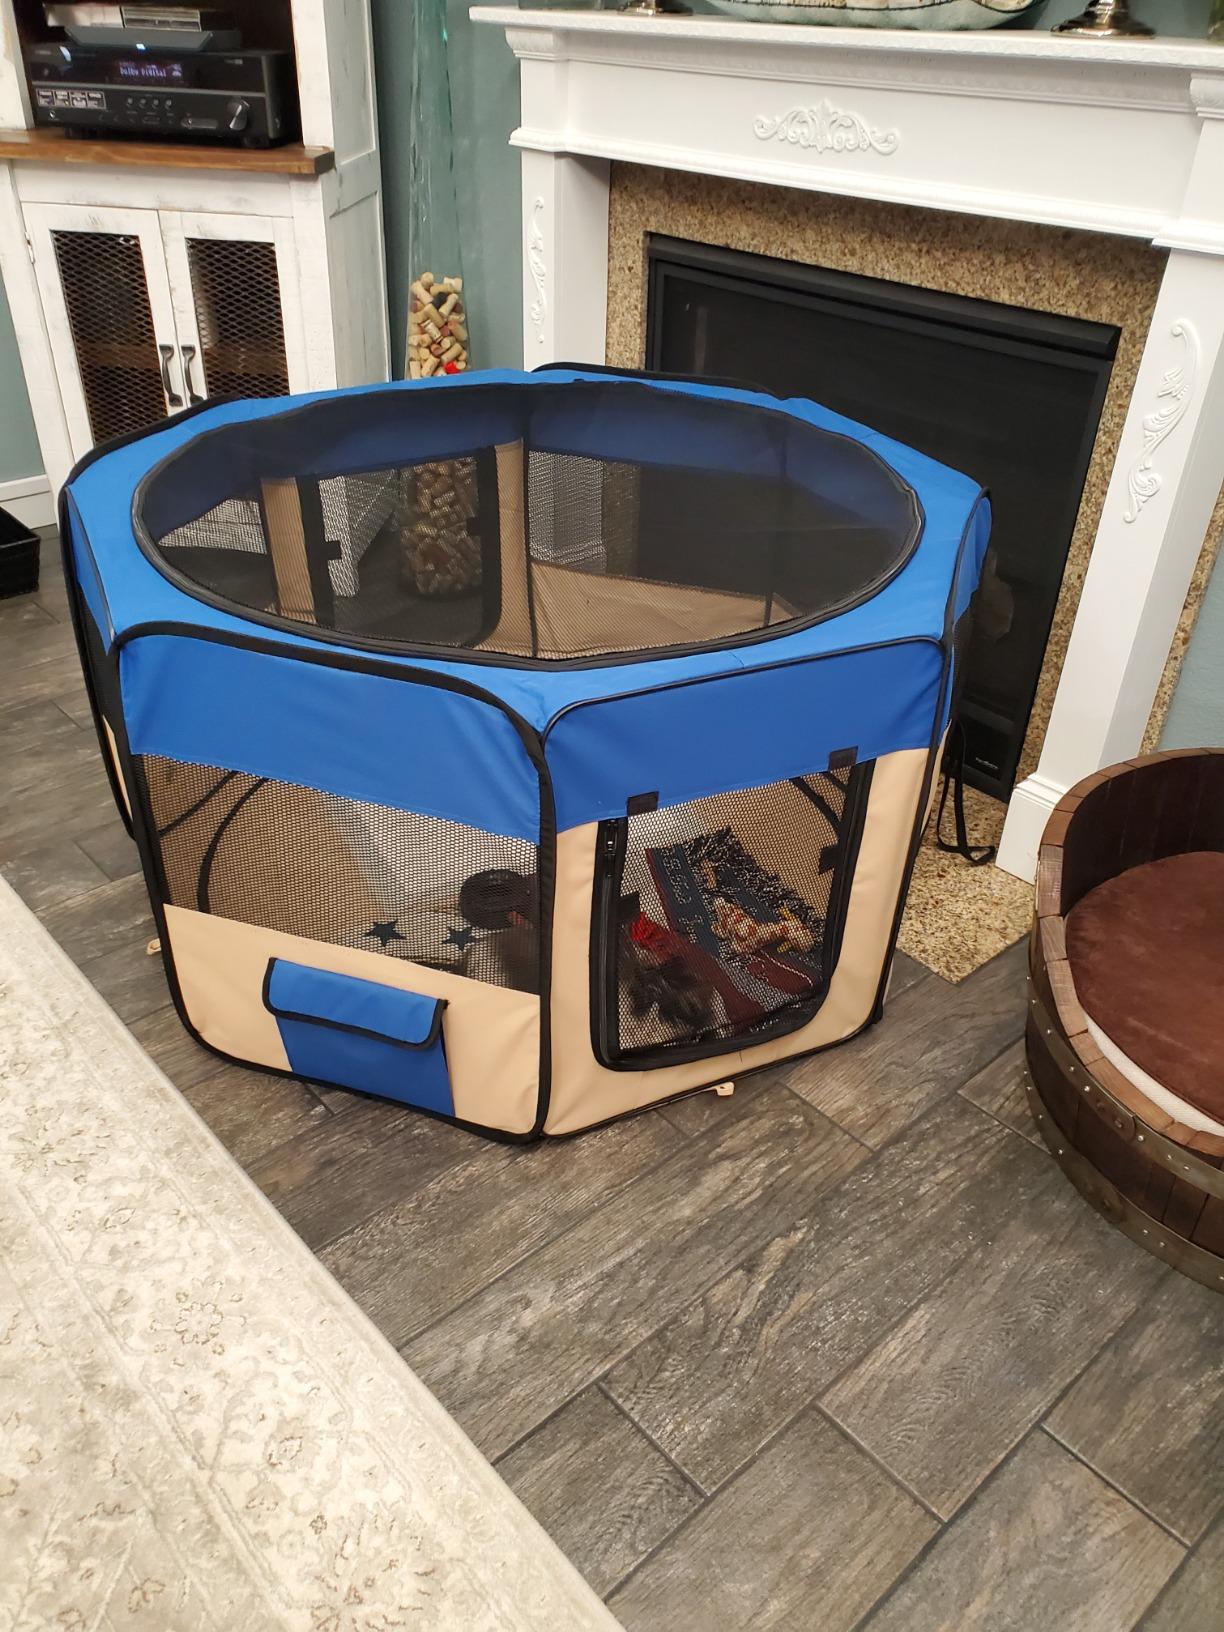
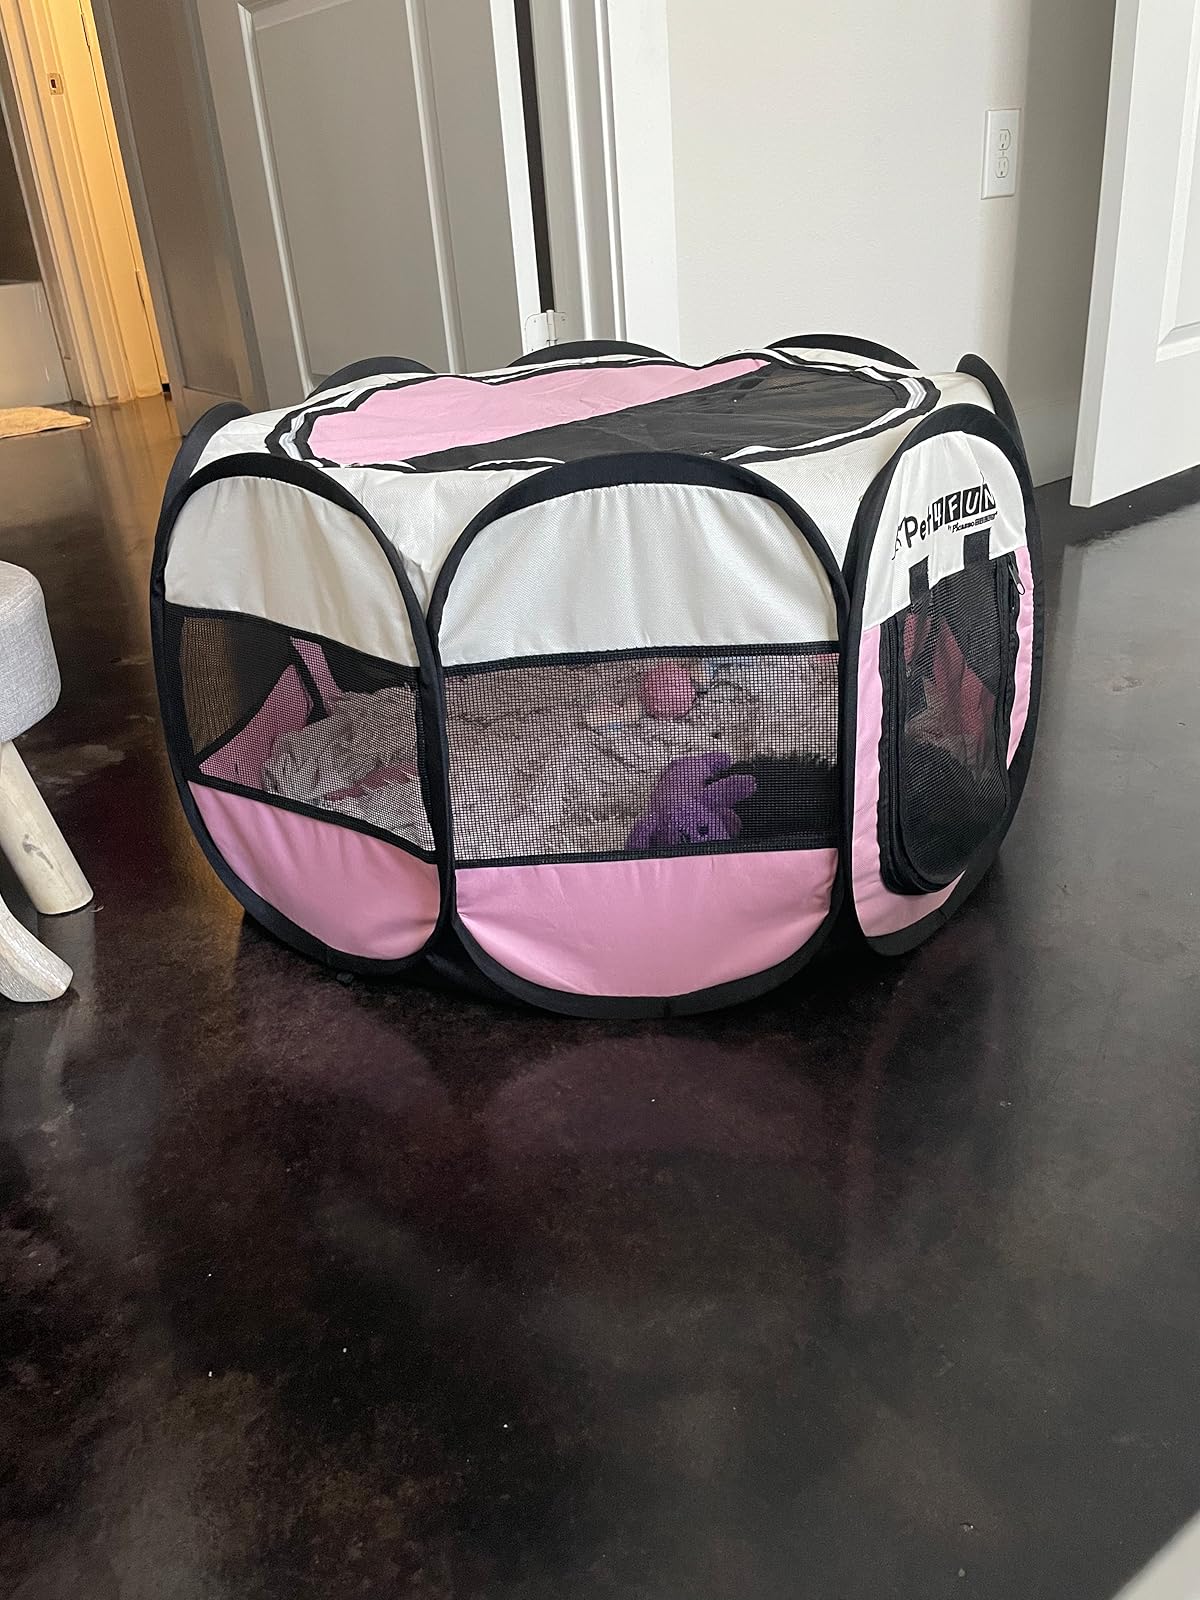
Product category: items_kennel
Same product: no